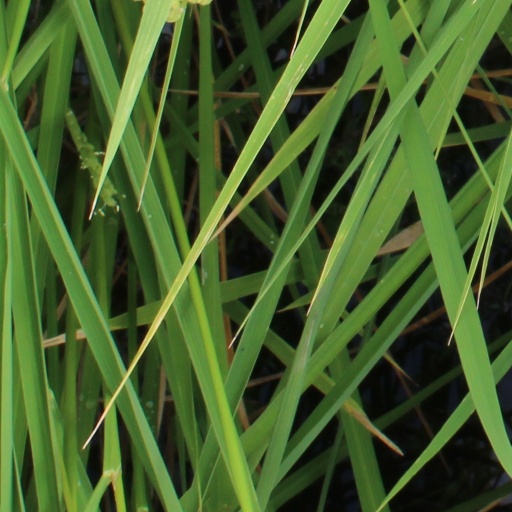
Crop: rice